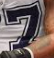
Number: 7